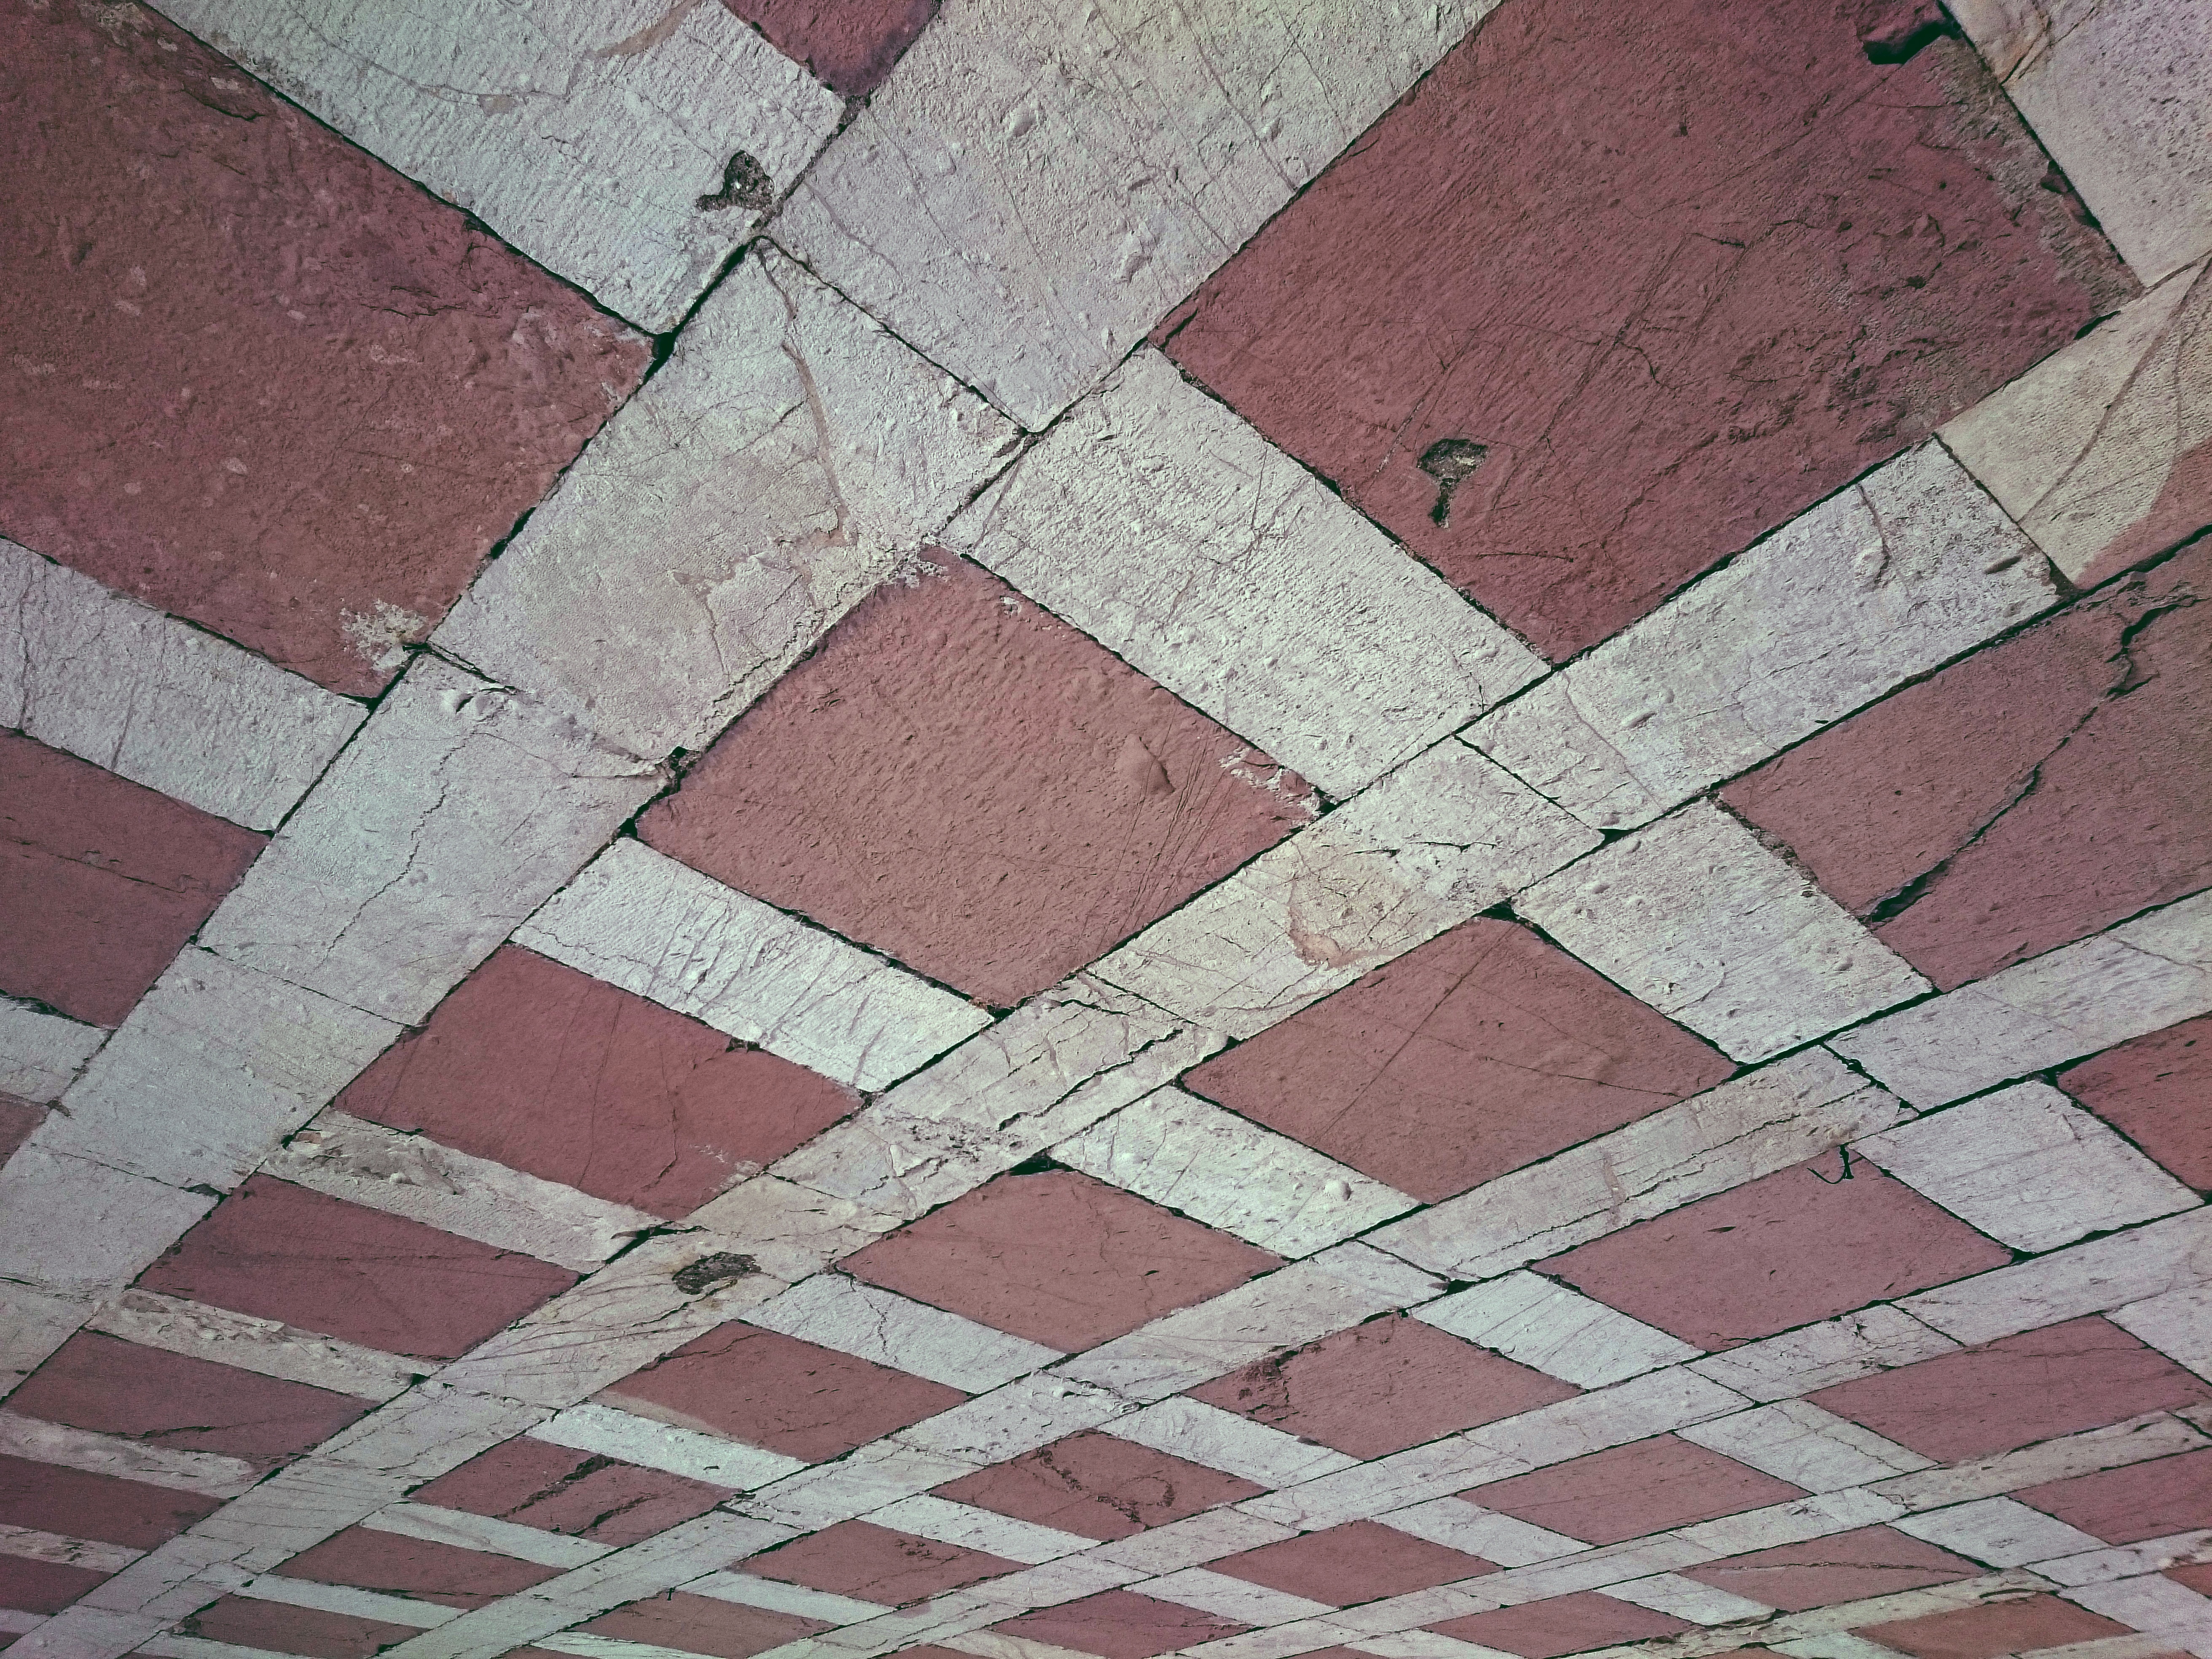
texture, floor, roof, wall, stone, pattern, line, red, color, soil, tile, brick, material, circle, medieval architecture, design, symmetry, brickwork, shape, flooring, church facade, road surface, flipped image, abstract picture